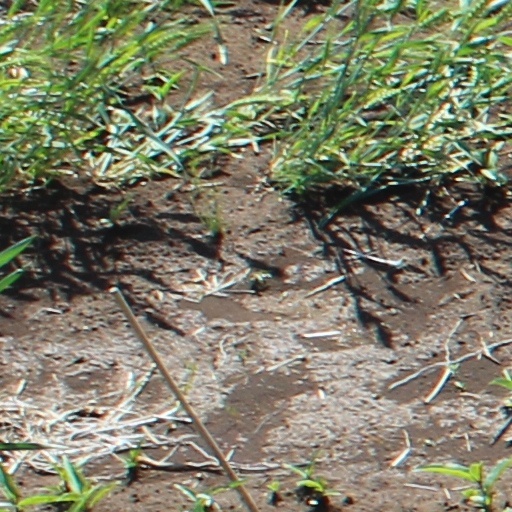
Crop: wheat